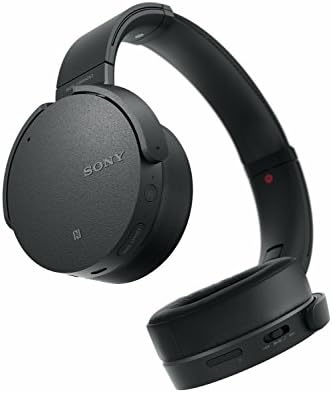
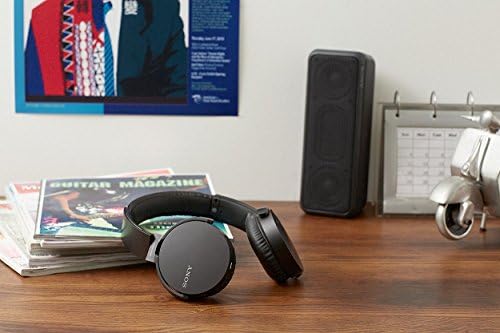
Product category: headphones
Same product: no